Biosphere Reserve of Ñacuñan

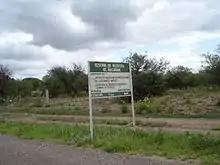
Biosphere Reserve of Ñacuñan Sign Post

The Biosphere Reserve of Ñacuñan is located in the Mendoza Province, Argentina. It is a composed of three main geomorphological areas.